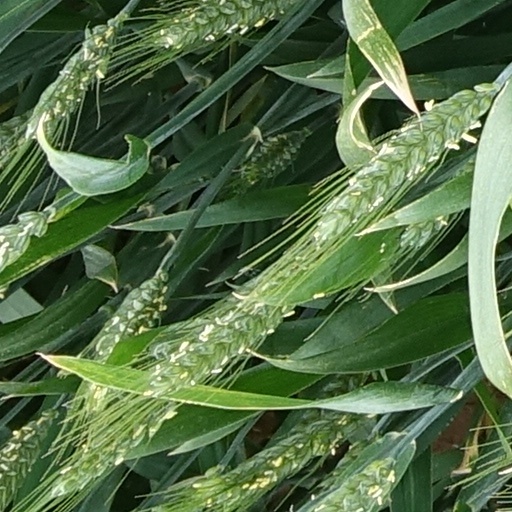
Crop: wheat